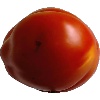
Label: Tomato 1